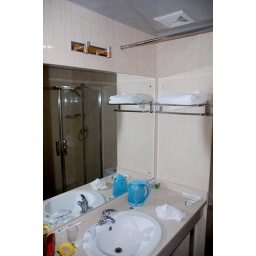
Our bathroom sink at the hotel and the shower can be seen in the mirror.